Tanngrisnir and Tanngnjóstr

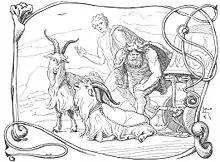
Thor notices that one of his goats has a lame leg in an illustration (1895) by Lorenz Frølich

Tanngrisnir (Old Norse: , literal meaning "teeth grinder" or "one that grinds teeth") and Tanngnjóstr ("teeth thin", or "one that has gaps between the teeth") are the goats who pull the chariot of the god Thor in Norse mythology. They are attested in the "Poetic Edda", compiled in the 13th century from earlier traditional sources, and the "Prose Edda", written by Snorri Sturluson in the 13th century.